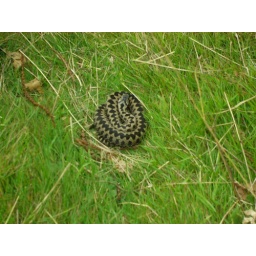
Found a sleeping adder on a path in the forest near home